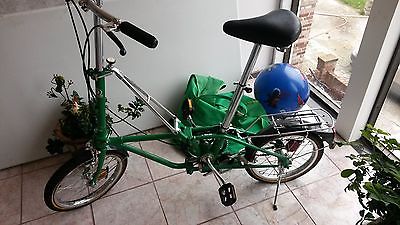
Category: bicycle